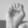
ASL letter: E